Walloon Guards

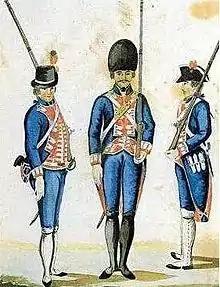
Walloon Guards c.1800

Part of the Walloon Guards were stationed in Madrid at the time of the French occupation in October 1808. These were incorporated into the French Army, which already included a significant number of Belgian and Dutch units. Four battalions of Walloon Guards garrisoned in Barcelona and Aragon continued in Spanish service, seeing much action against the French. With recruitment from the Southern Netherlands effectively ceasing, the Walloon Guards were reduced in numbers to two battalions by January 1812, in spite of drawing on Spanish volunteers as replacements.